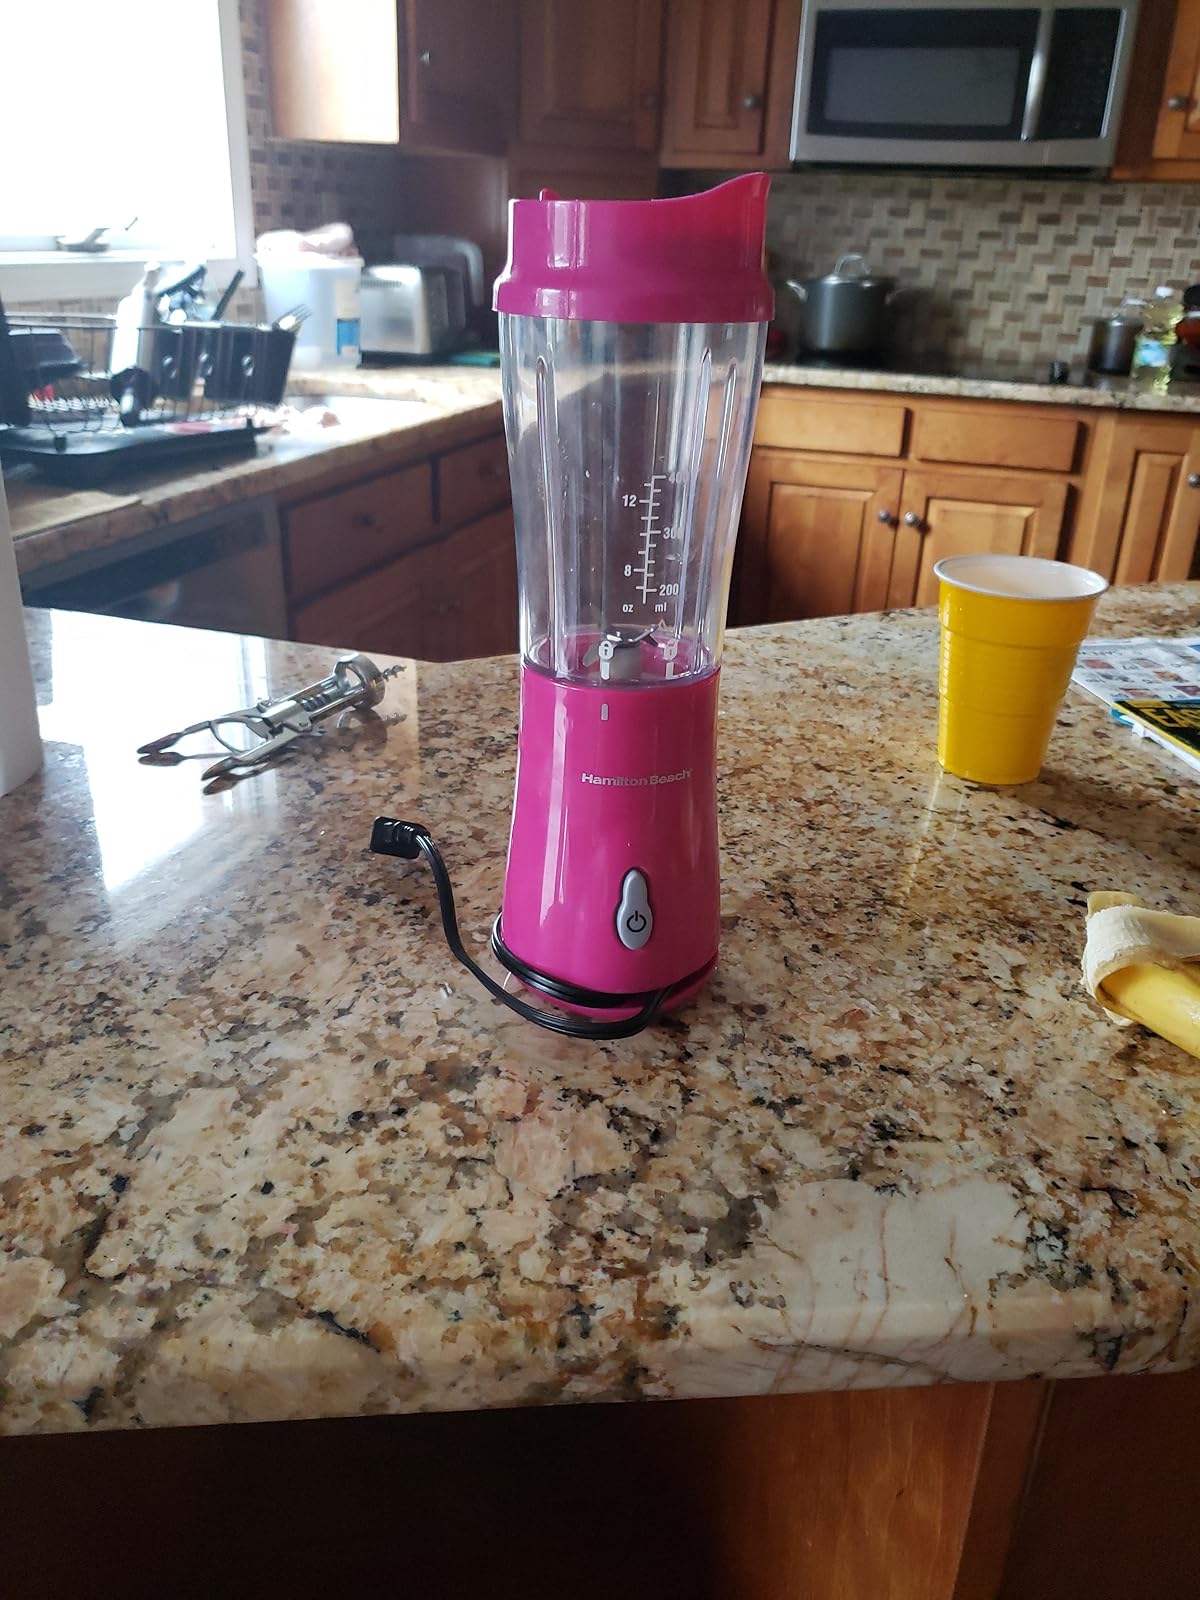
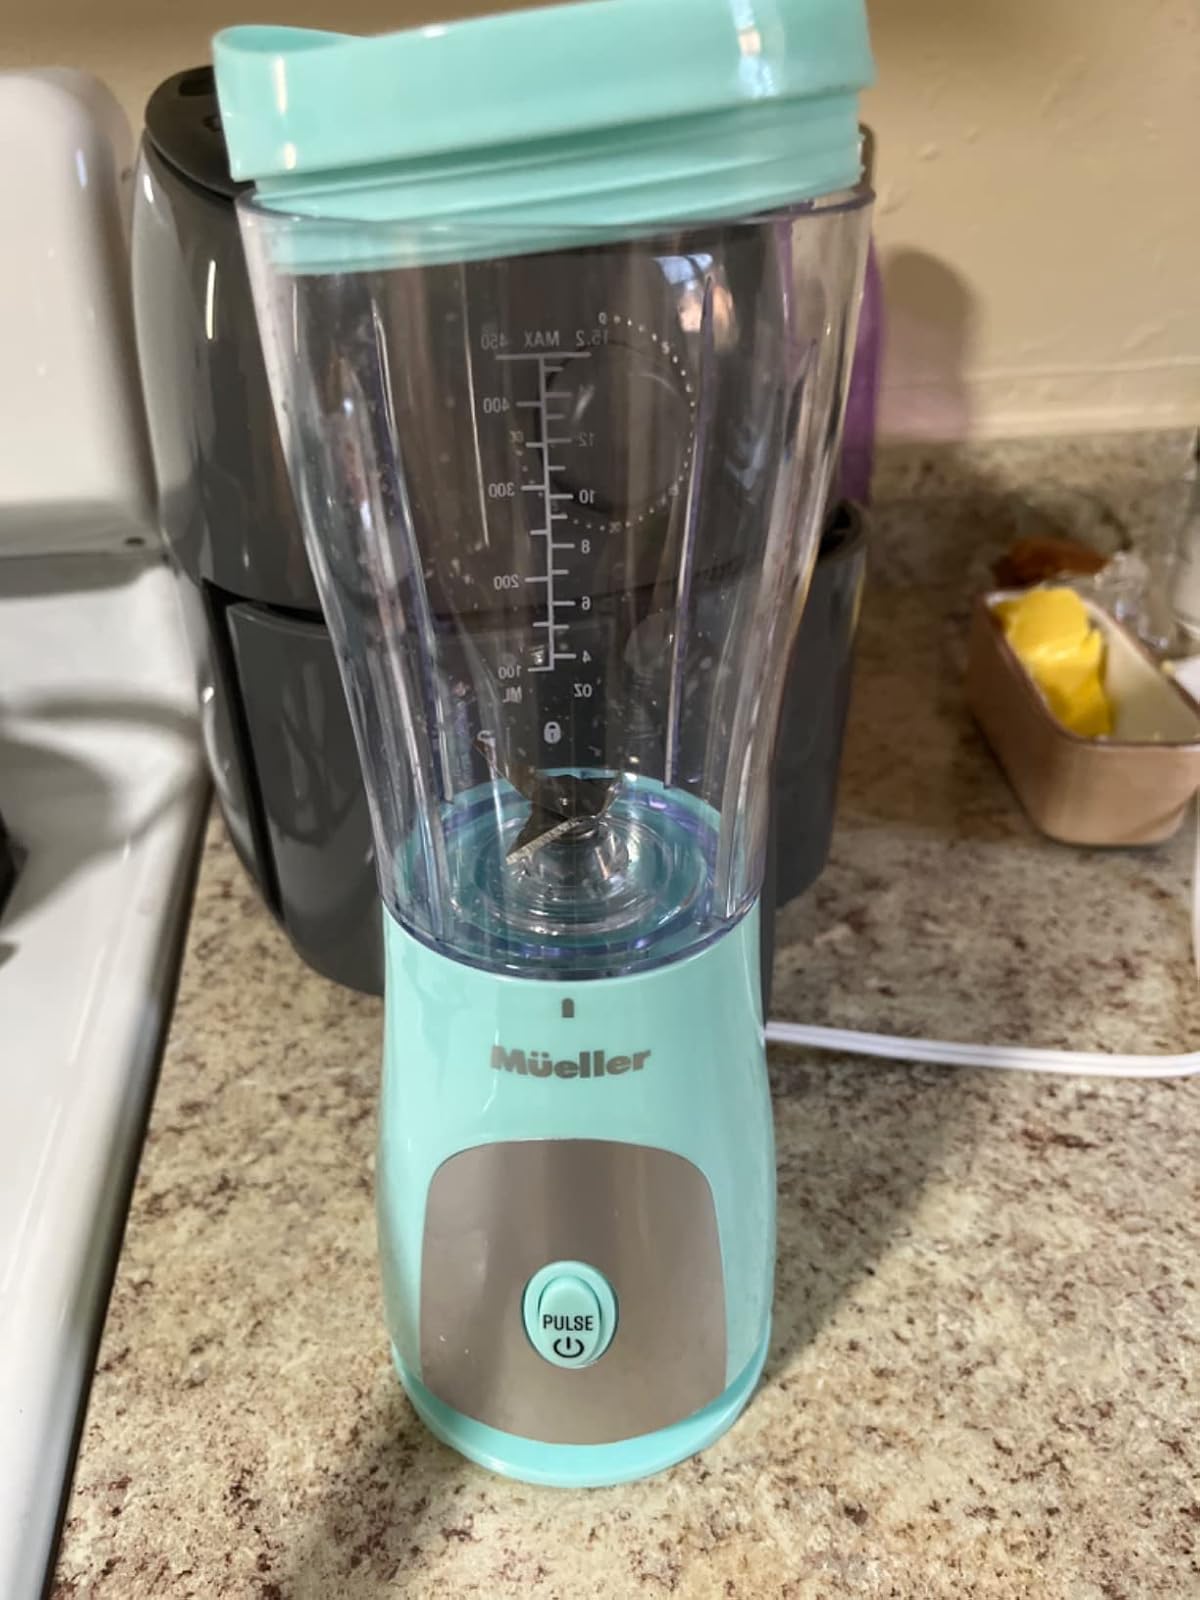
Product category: items_blender
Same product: no